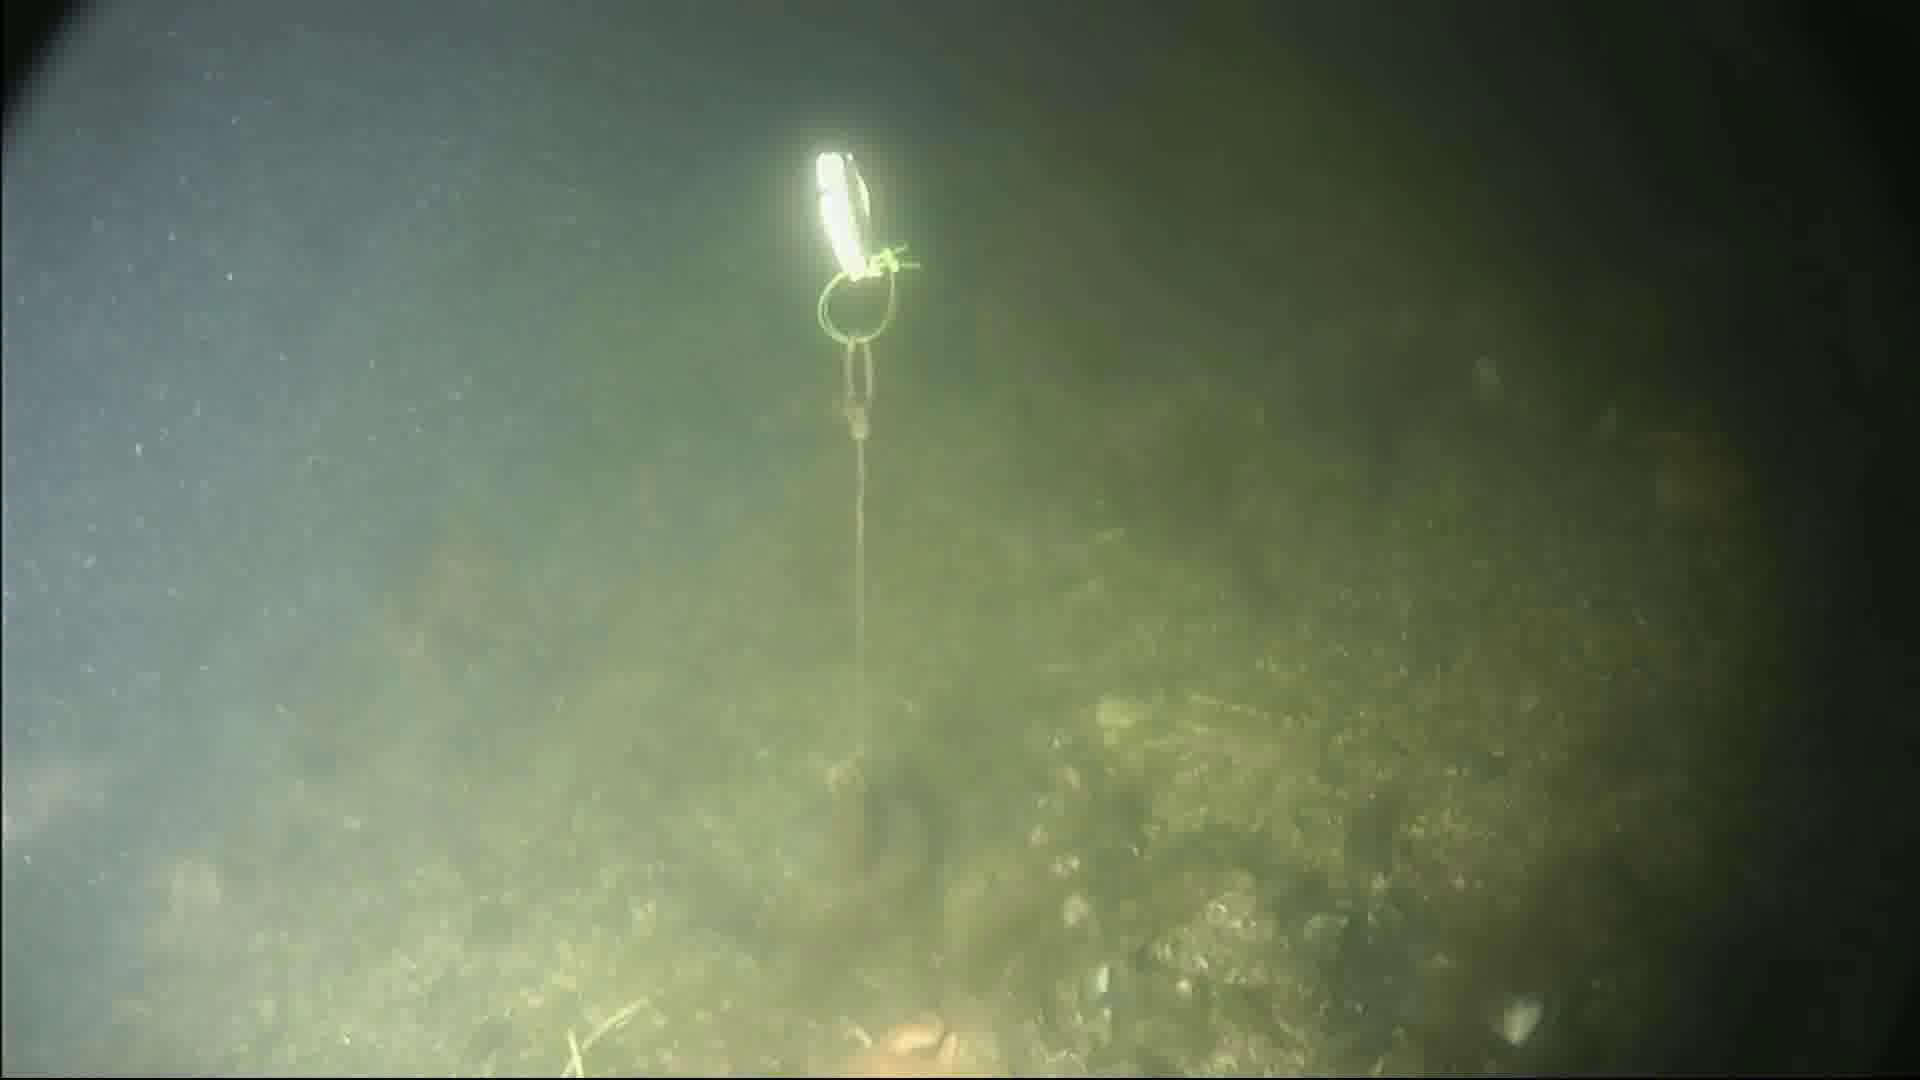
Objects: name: fish
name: crab
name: starfish